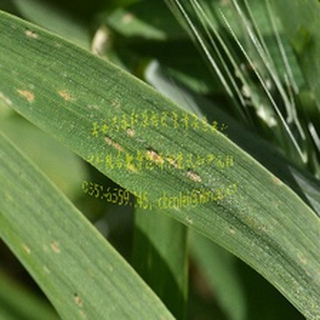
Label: wheat_mildew